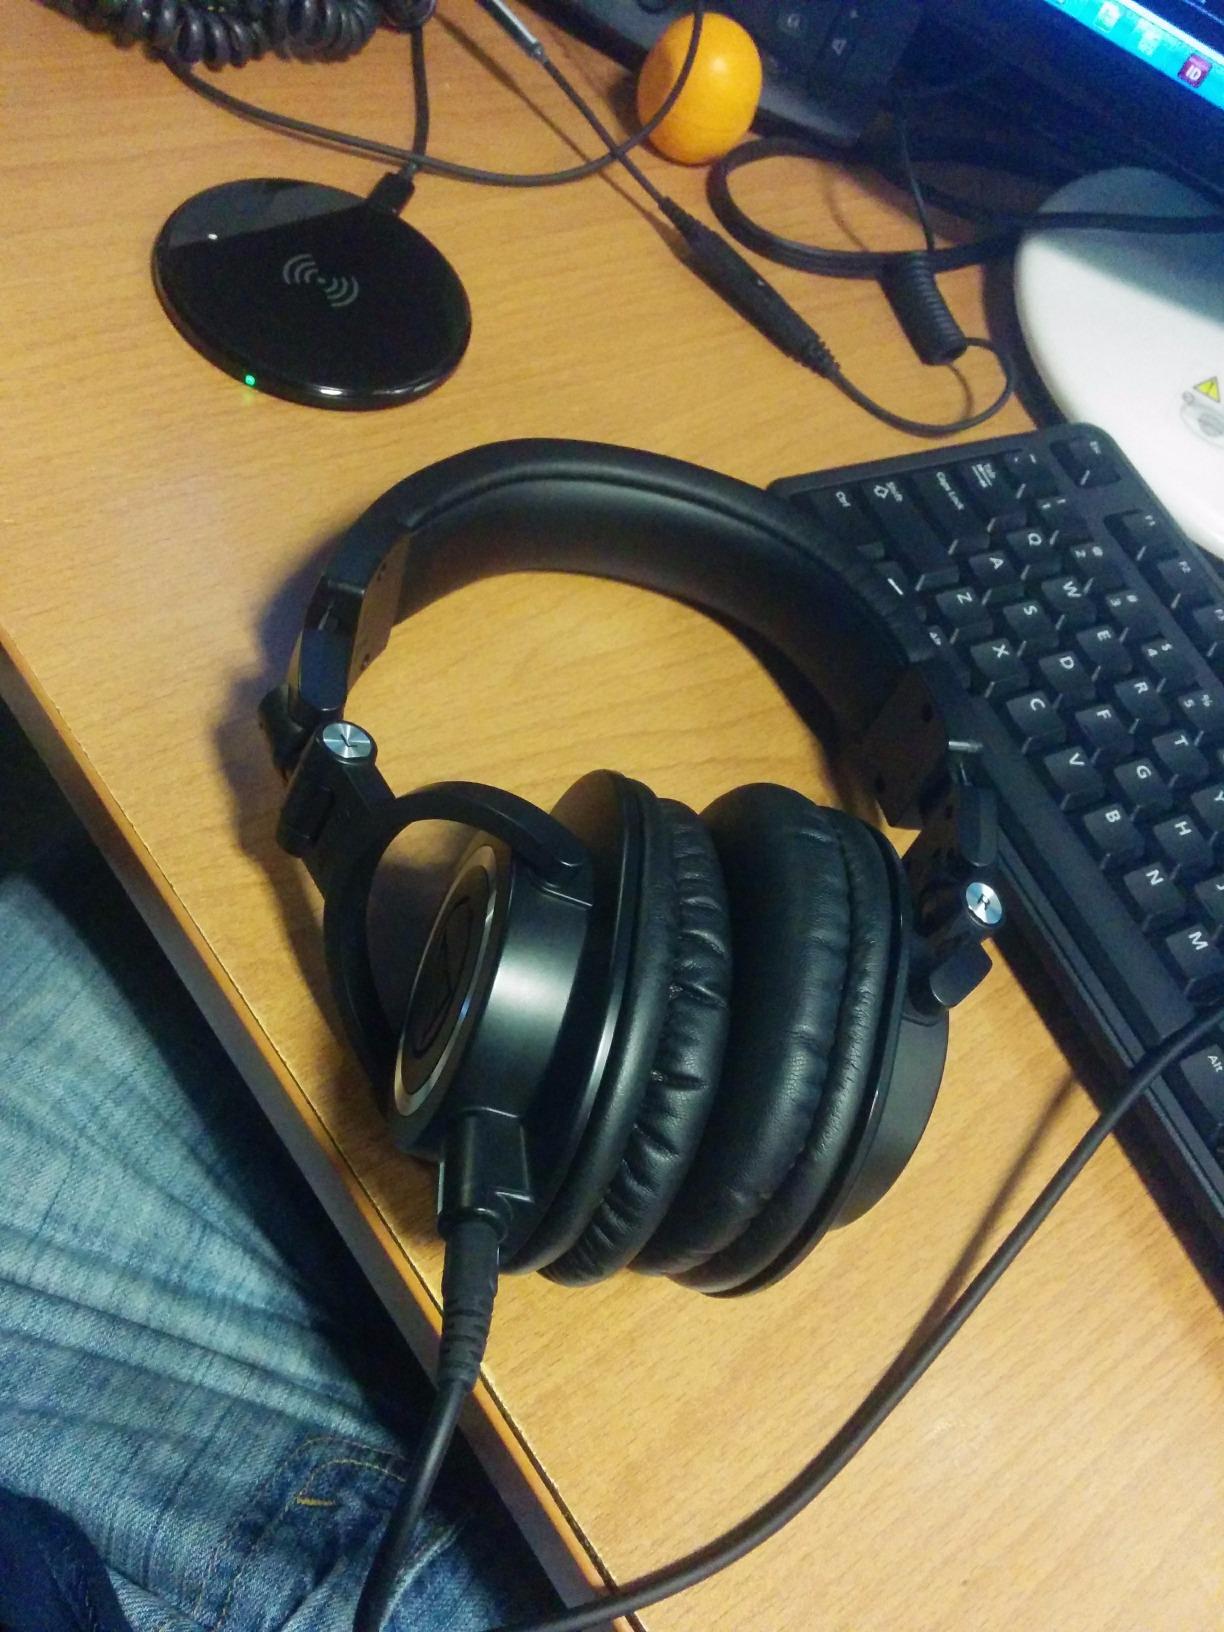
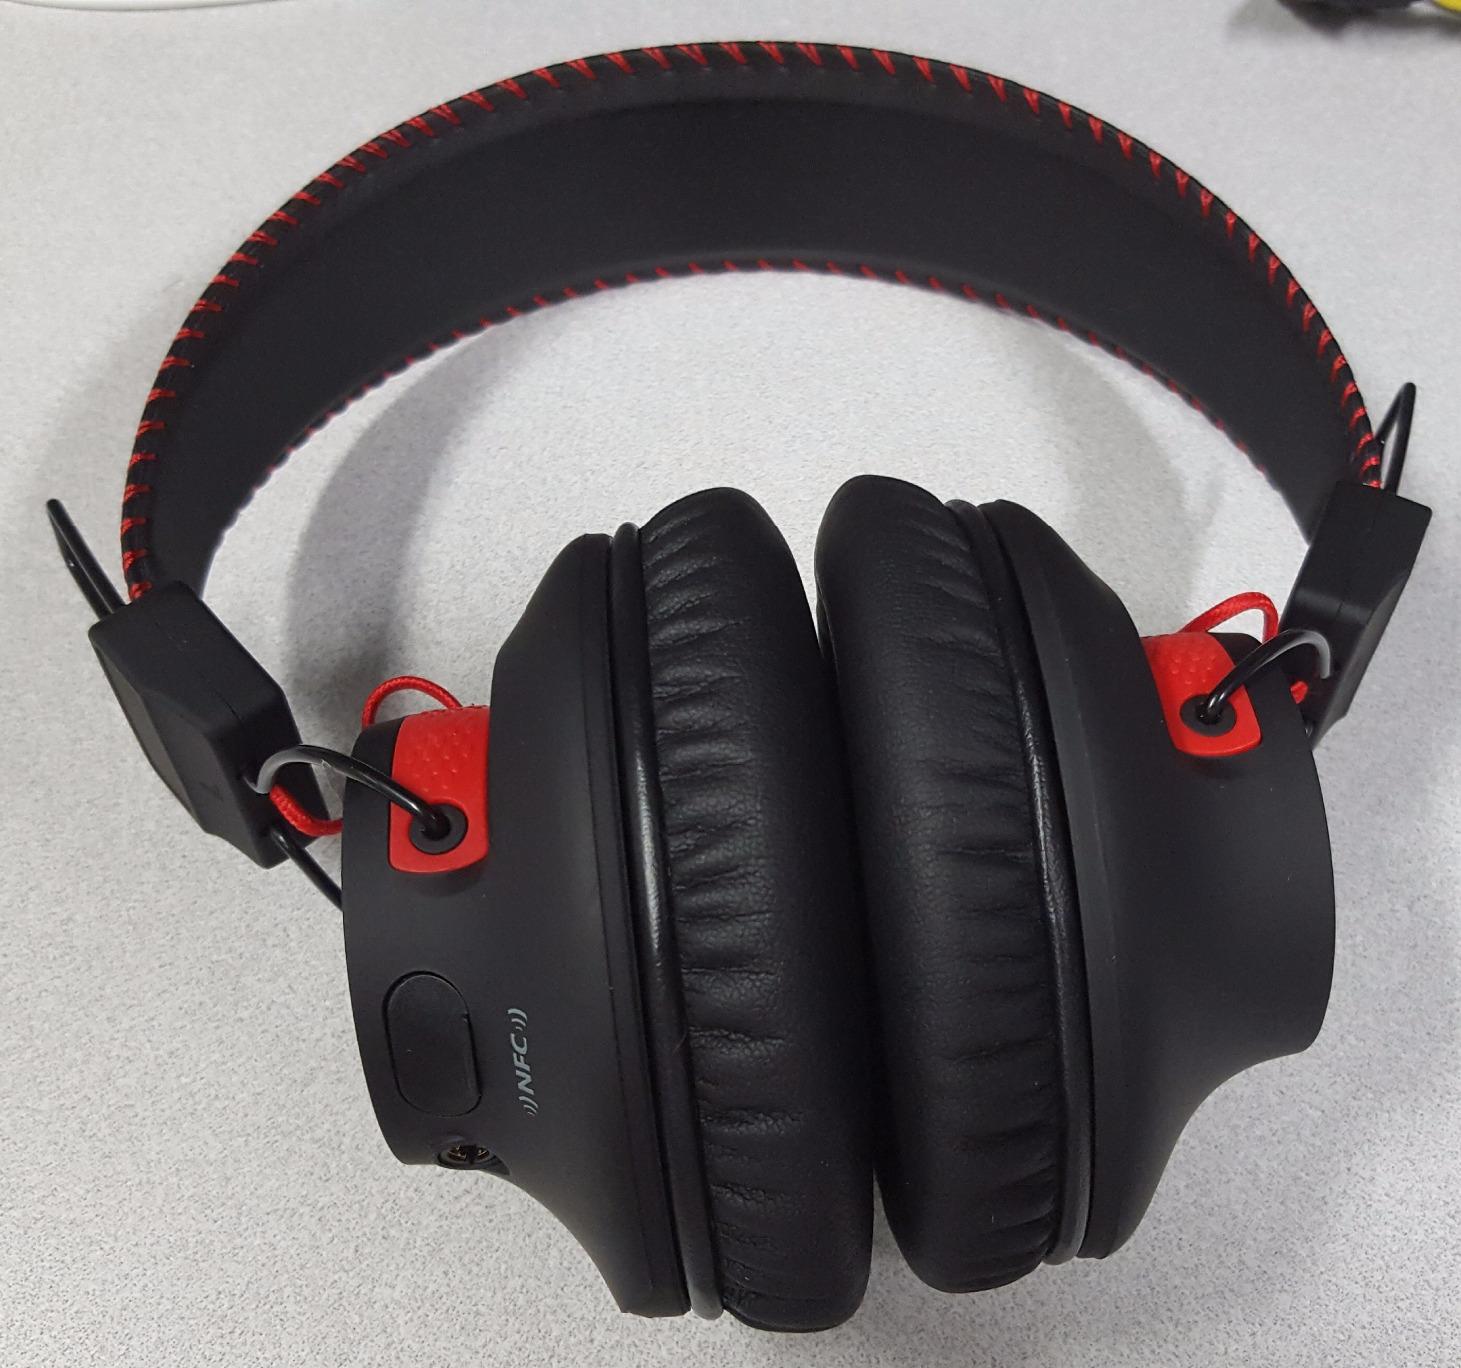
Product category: headphones
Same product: no